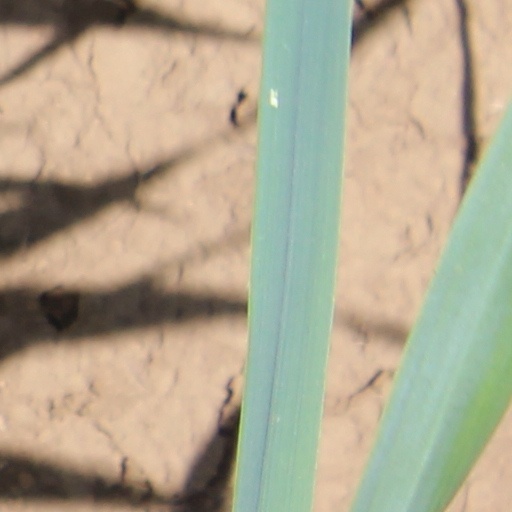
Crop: wheat